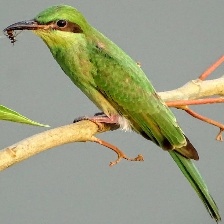
Species: ASIAN GREEN BEE EATER
Scientific name: MEROPS ORIENTALIS
ImageNet parent category: bee_eater